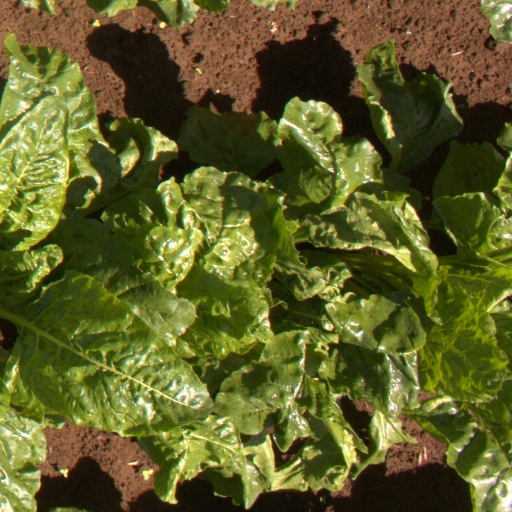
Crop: sugar beet